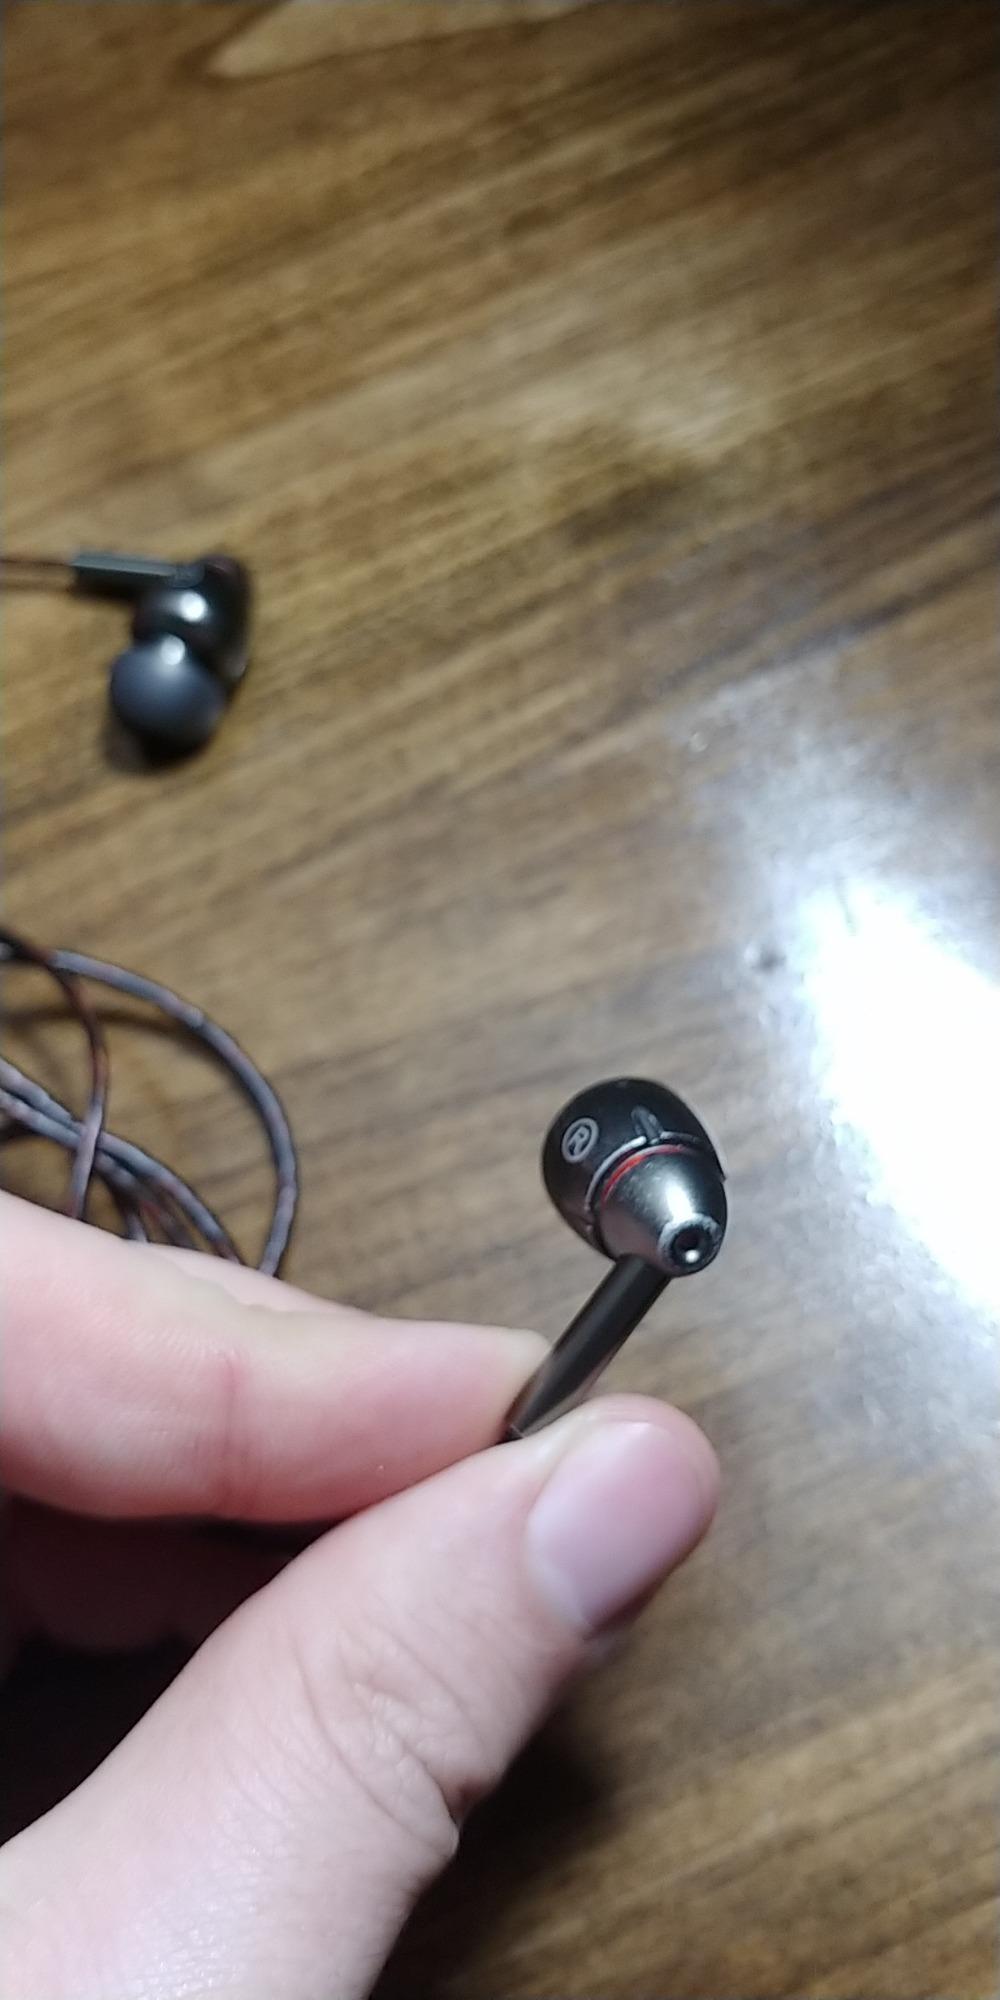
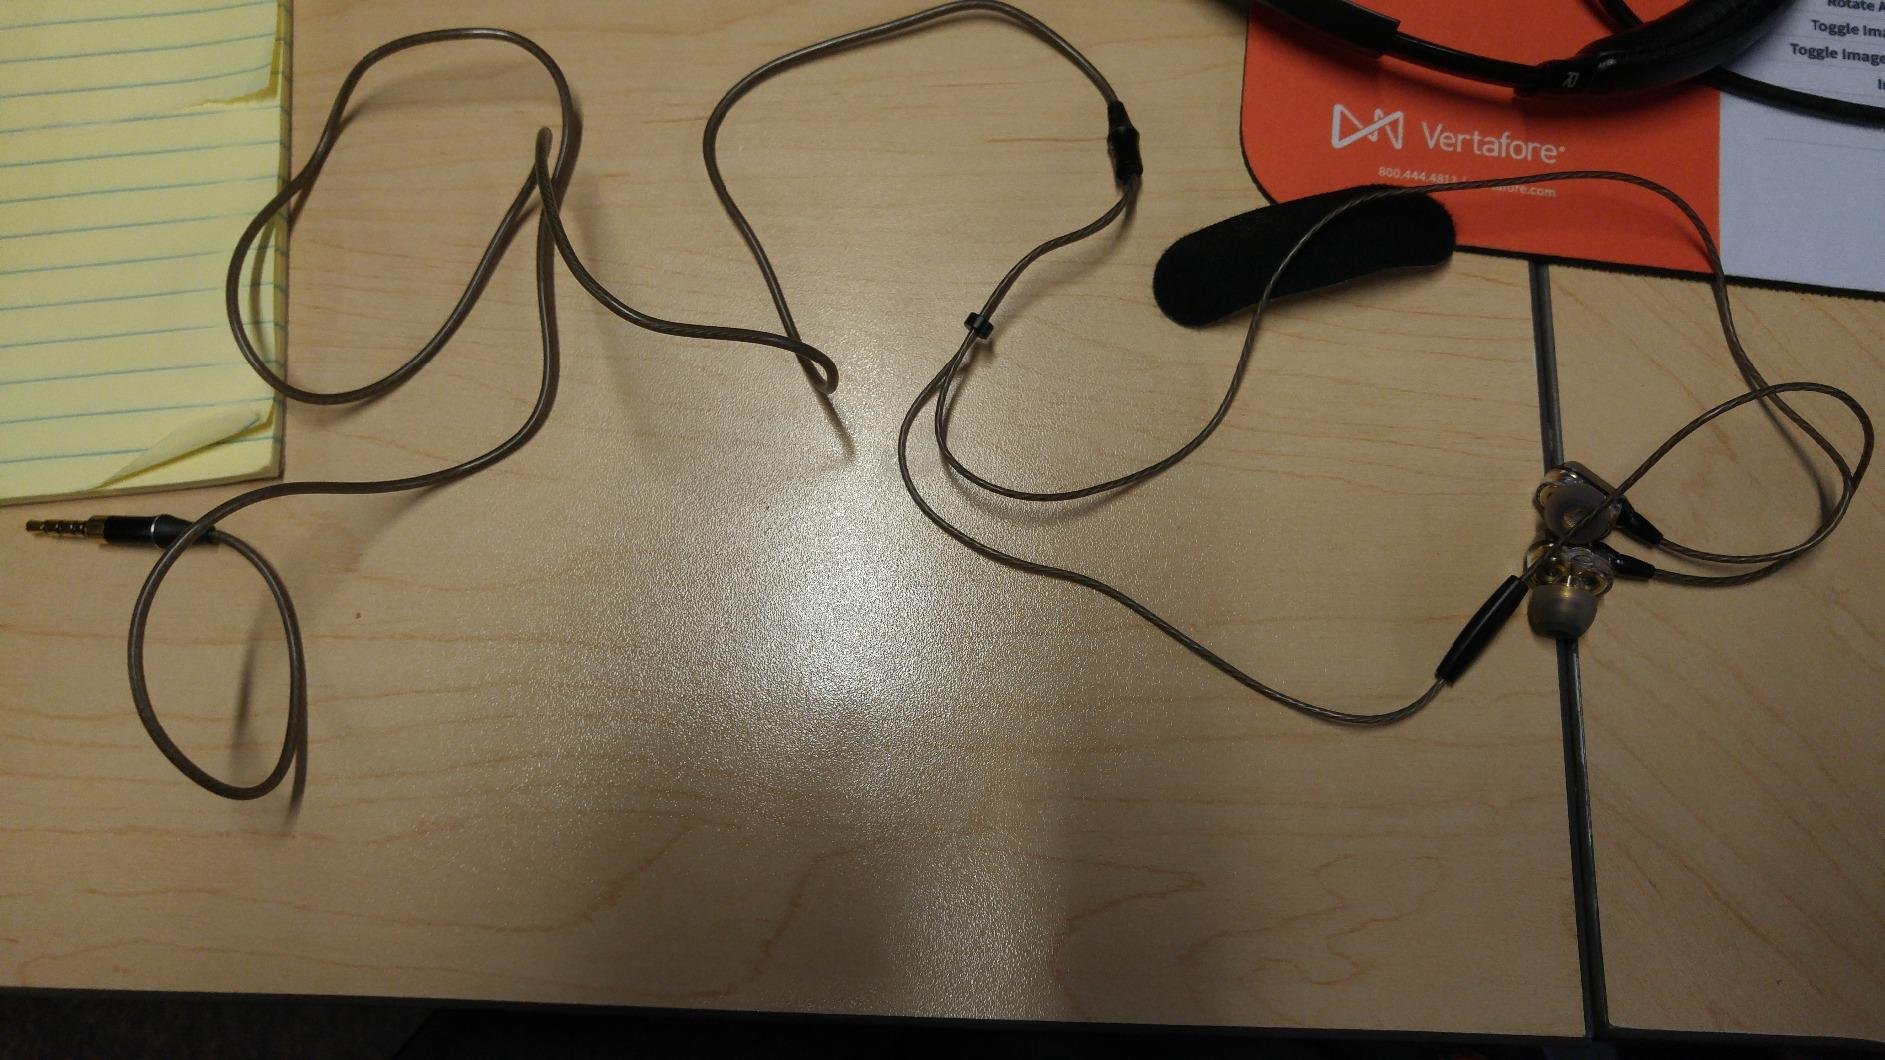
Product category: headphones
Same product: no